Bargil Pixner

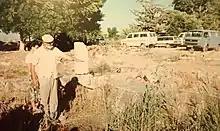
Bargil Pixner explaining the ruins of Magdala

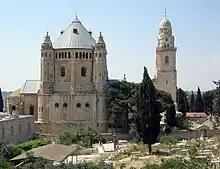
Abbey of the Dormition, where Pixner took his final vows and later served as a prior

Pixner was born in 1921, the first of eight children, in Untermais, Merano, South Tyrol. He started his study of theology in 1940 in Brixen and joined the Saint Joseph's Missionary Society of Mill Hill's Tyrolean branch in 1941.